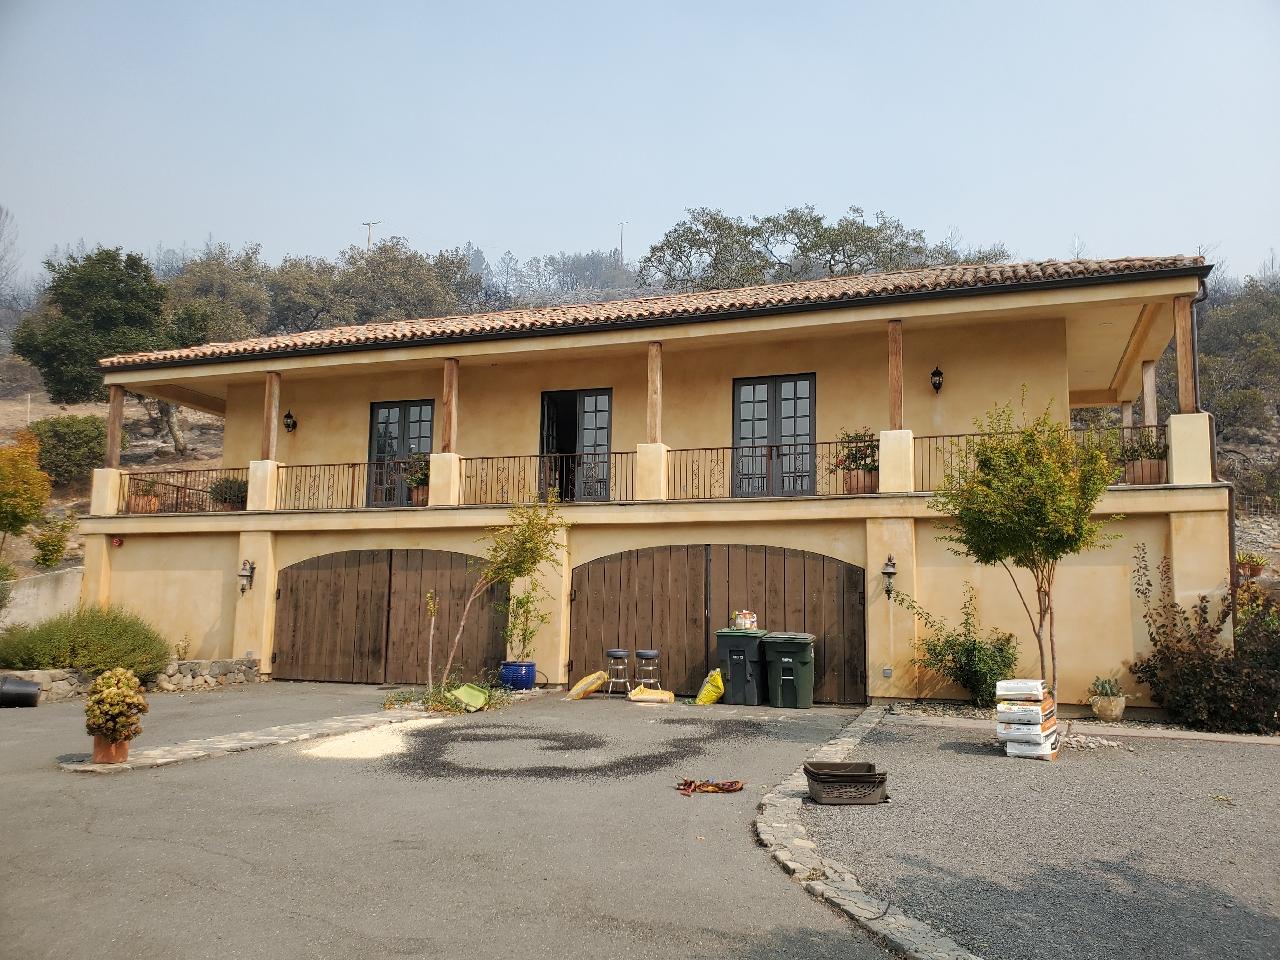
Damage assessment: no_damage